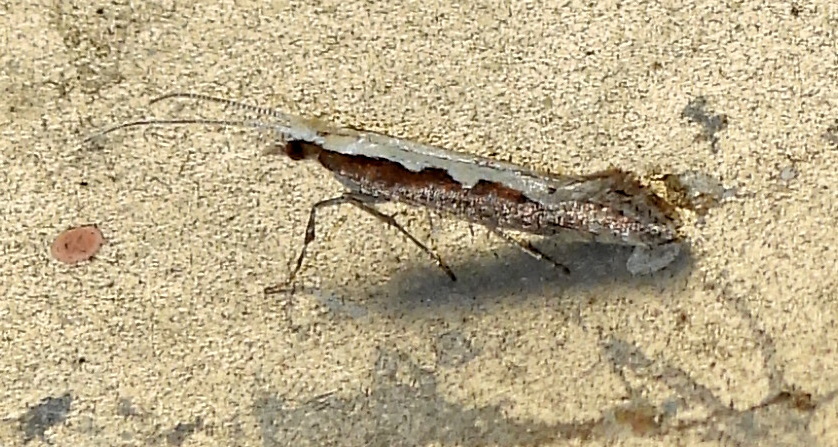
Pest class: diamondback_moth